Art punk

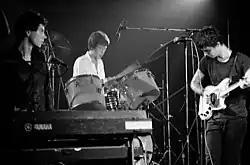
Talking Heads performing in 1978 with Harrison (left), Frantz (middle) and Byrne (right).

In the early 1970s, New York City artists such as Television, Patti Smith, Richard Hell and the Voidoids and Talking Heads would emerge out of the burgeoning early NYC punk scene, performing at local clubs like CBGB and Max's Kansas City. Their music blended the raw energy of early punk with influences from the local art and avant-garde scenes, contrasting with what would become the standard rudimentary punk sound associated with other acts in the scene like the New York Dolls, Heartbreakers, Dead Boys and Ramones.